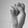
ASL letter: S